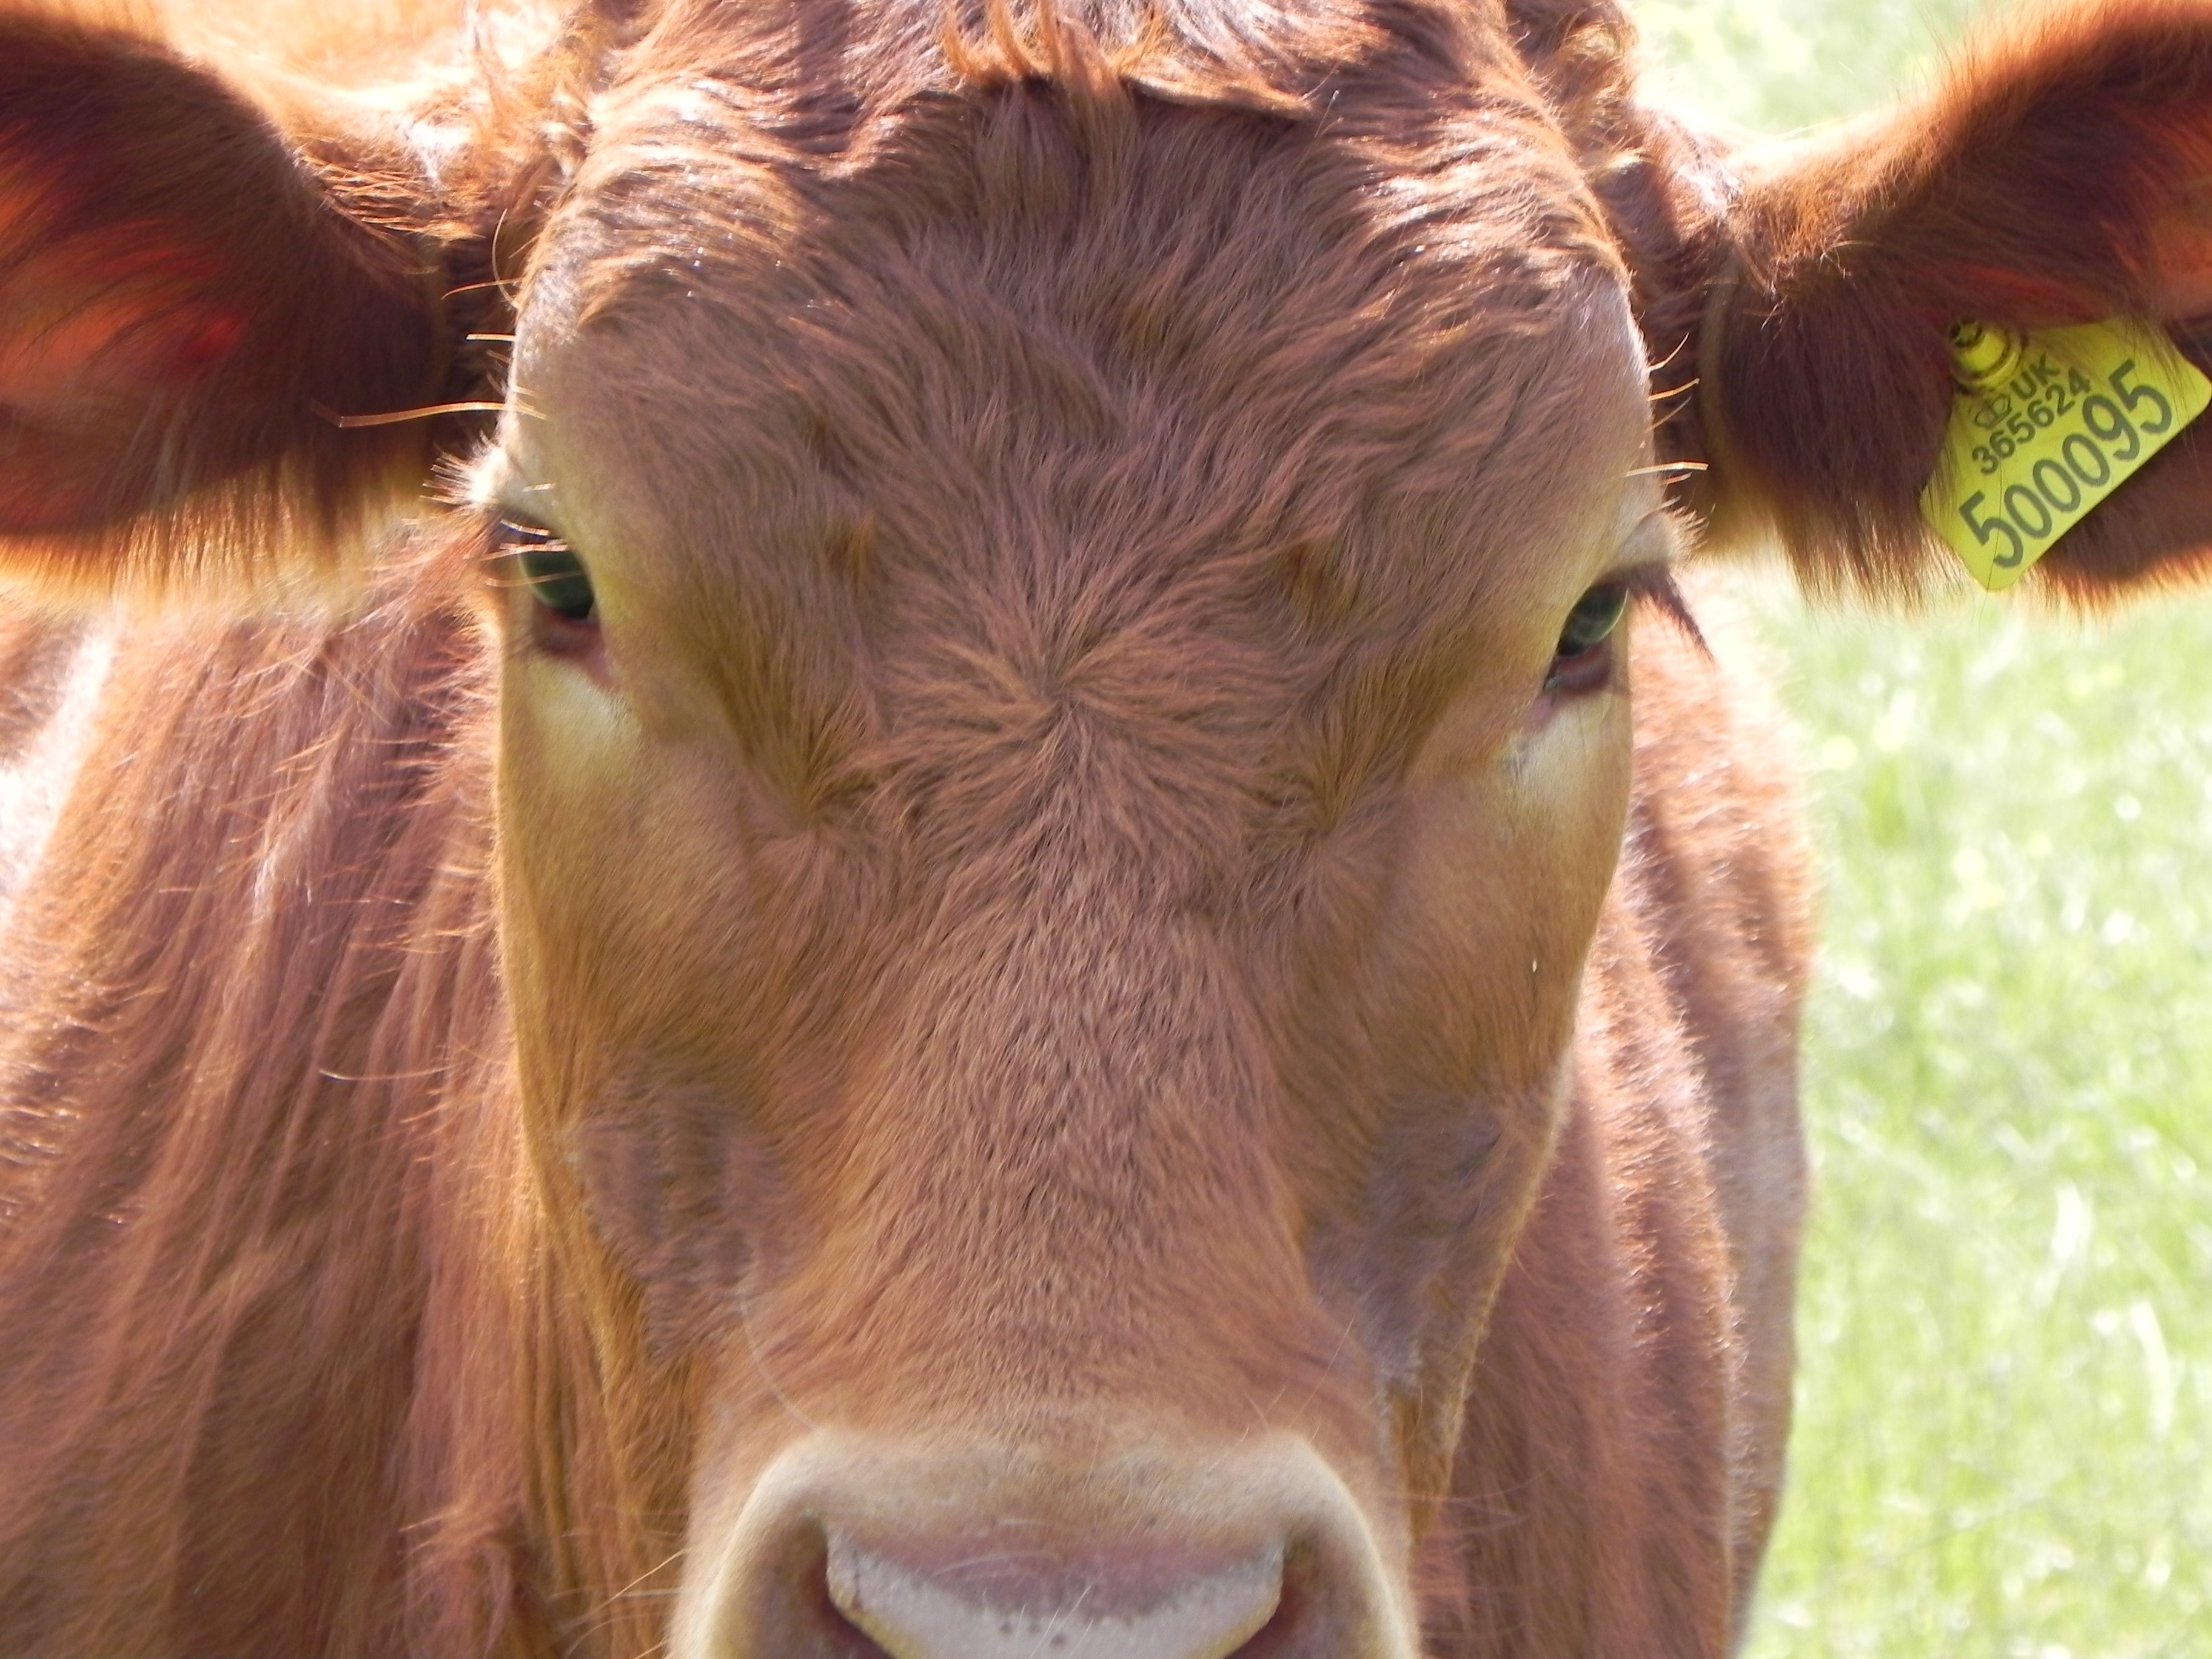
farm, countryside, animal, country, wildlife, cow, cattle, pasture, grazing, brown, mammal, mane, milk, beef, bovine, fauna, calf, close up, nose, head, vertebrate, moo, cattle like mammal